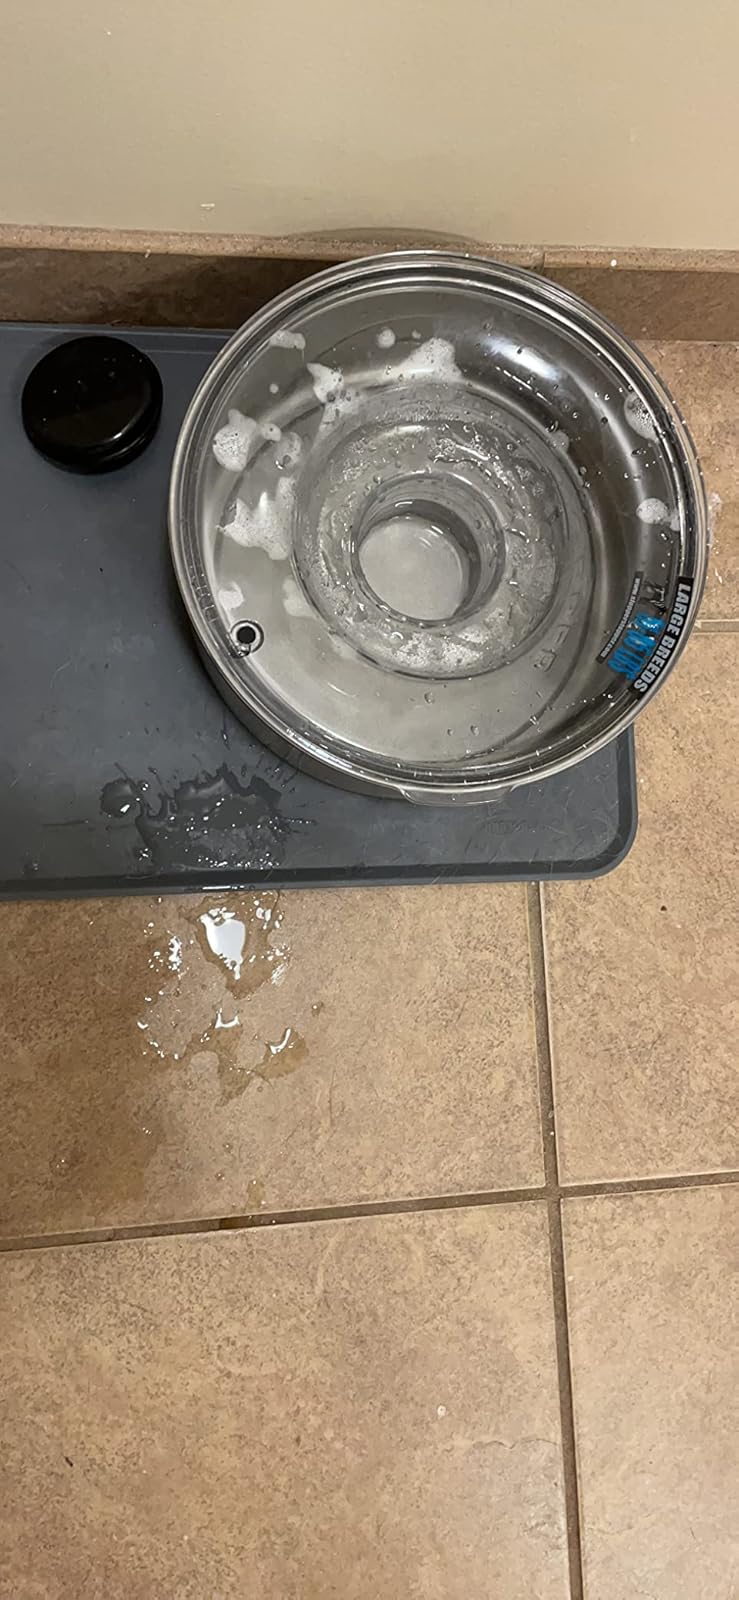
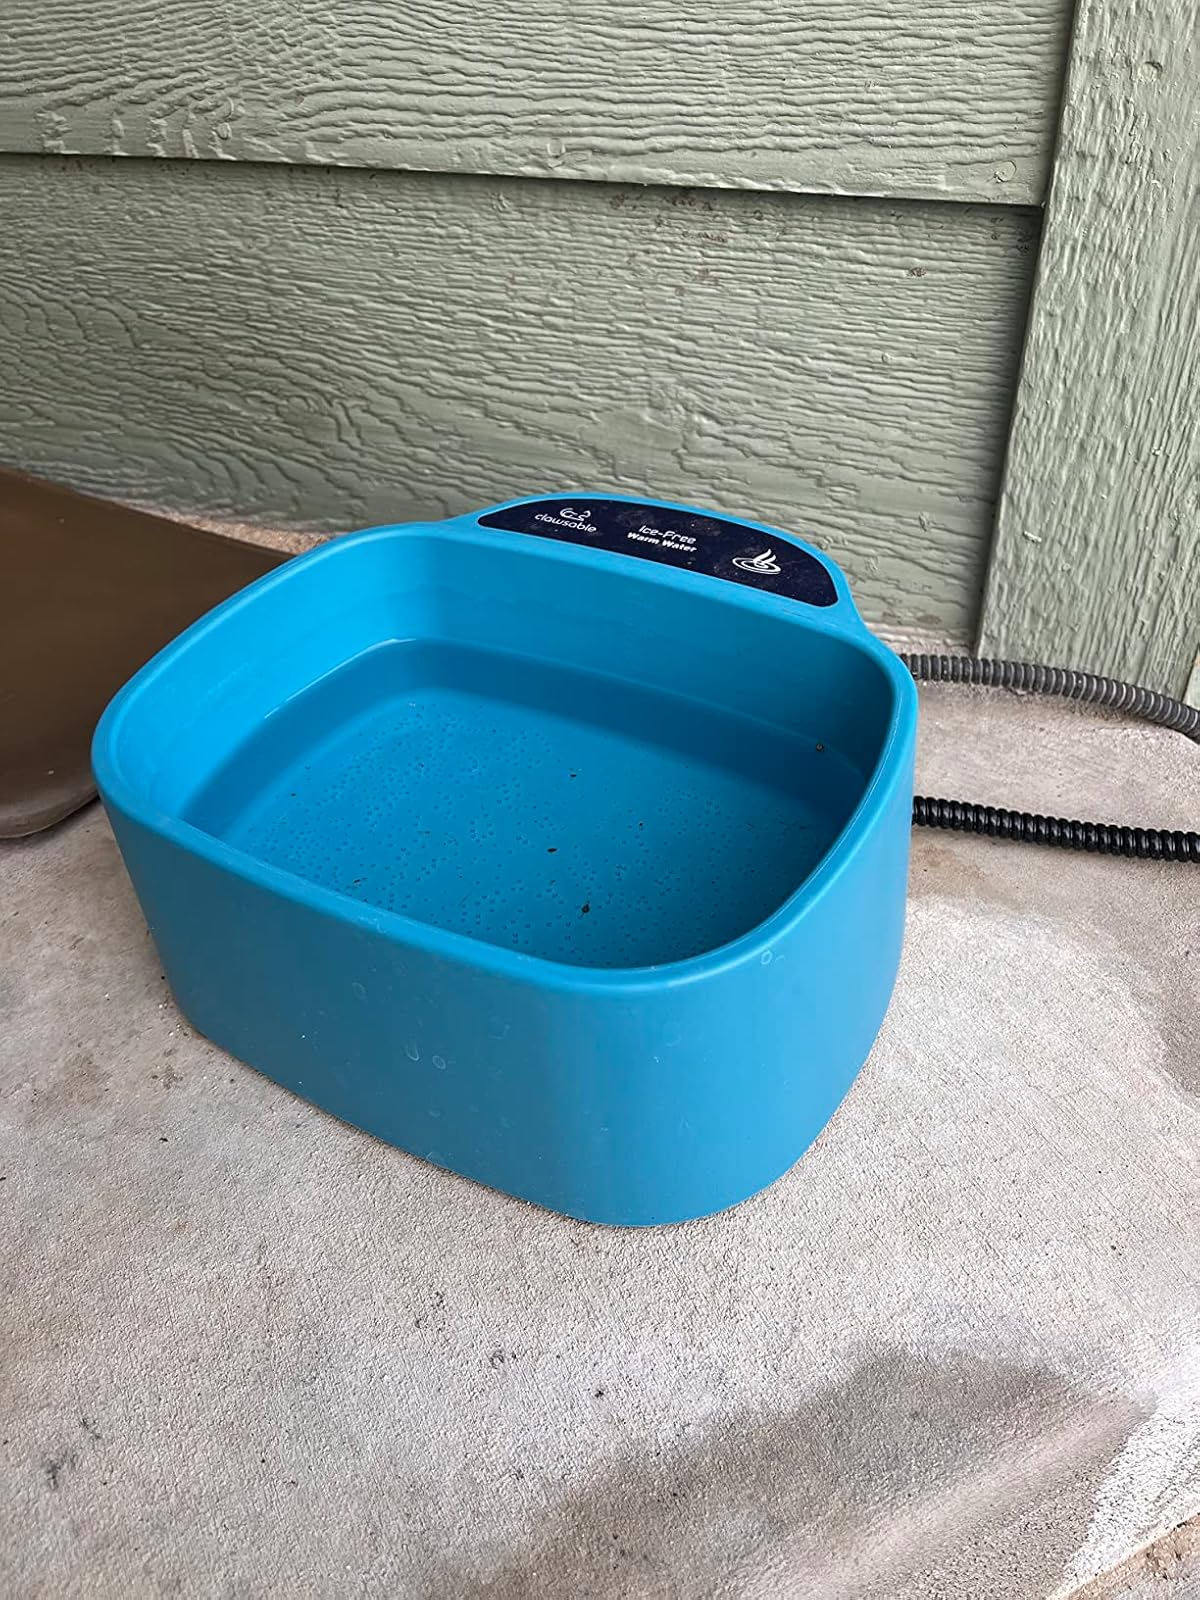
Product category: items_bowl
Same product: no